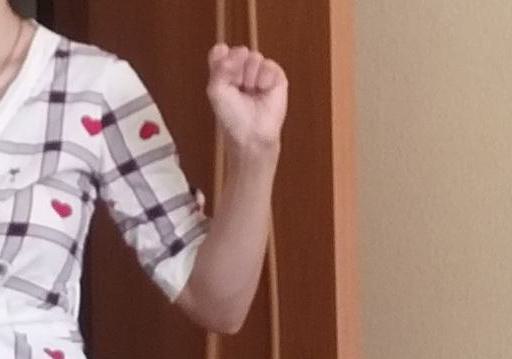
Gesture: fist